Antoinette V

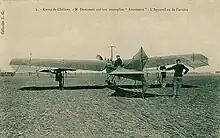
The Antoinette V with Réné Demanest at the controls

A development of the Antoinette IV, the Antoinette V differed somewhat in having increased upper vertical tail area with no fabric covering the lower fin framework. The fuselage consisted of a wooden framework of triangular section covered with fabric, except in the cockpit area abreast the wing trailing edge. The wings were built in a similar fashion and were also covered in fabric.